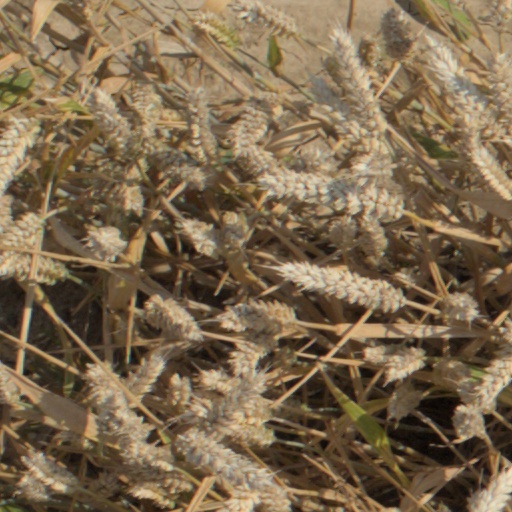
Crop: wheat